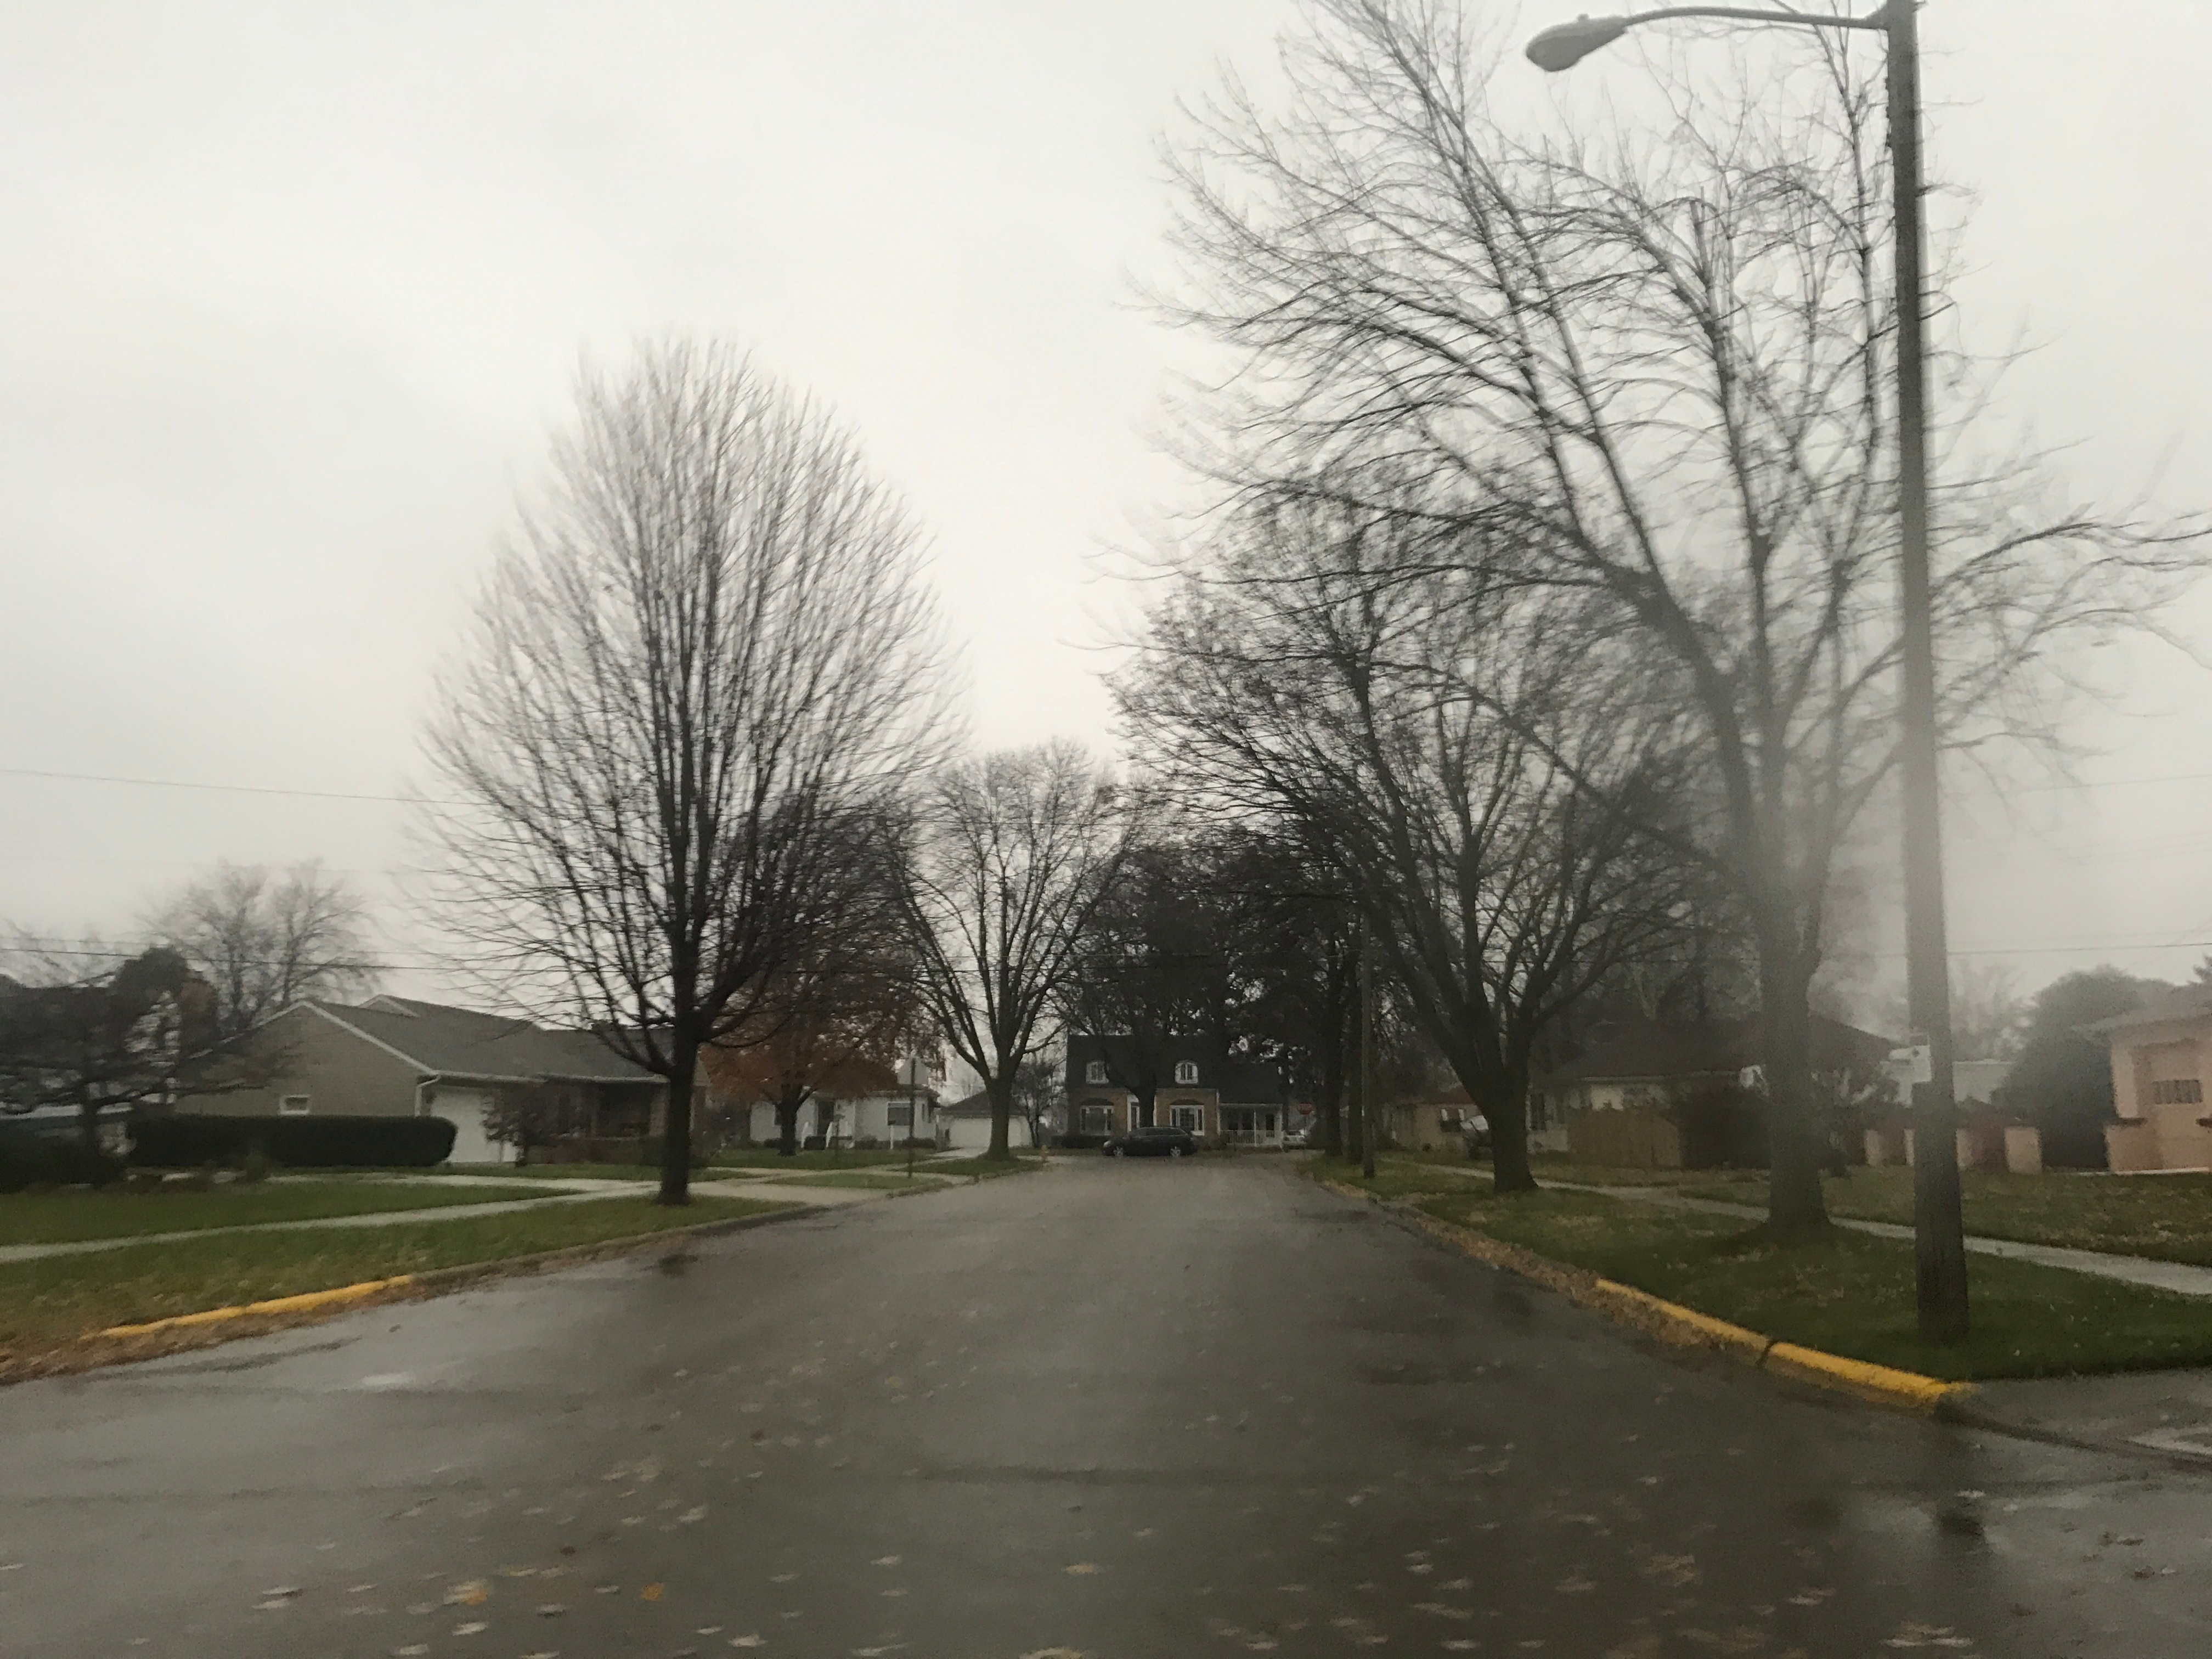
tree, snow, winter, fog, road, mist, street, morning, suburb, weather, lane, season, infrastructure, neighbourhood, rural area, residential area, atmospheric phenomenon, woody plant